Pentillie

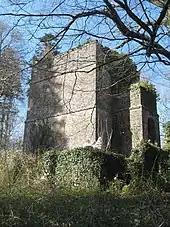
Pentillie Mausoleum

In 2013, archaeologists discovered human remains at the Grade II* listed mausoleum at Pentillie, despite suggestions in the 19th century that all bodies had been removed from the site. It is speculated that the remains are of the original owner of Pentillie, James Tillie. In his will, Tillie had instructed that he should not be buried, but dressed in his best clothes, bound to a stout chair and placed with his books, wine and pipe in the vault of the mausoleum. Investigations as to whether these are the remains of James Tillie continue.